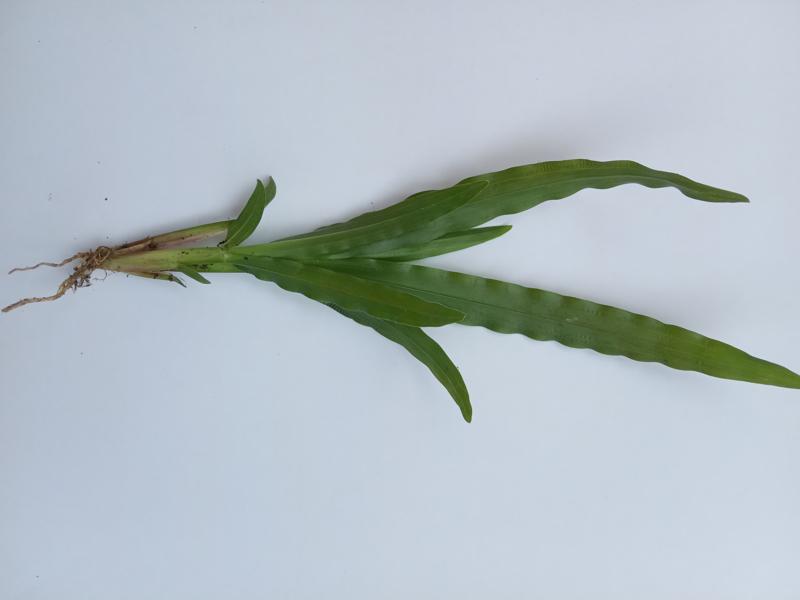
Weed species: Paspalum scrobiculatum